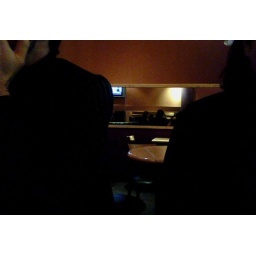
The table in the mirror